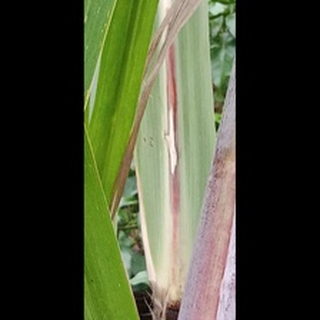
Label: sugarcane_red_rot